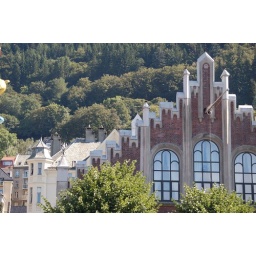
Bergen building by mountain